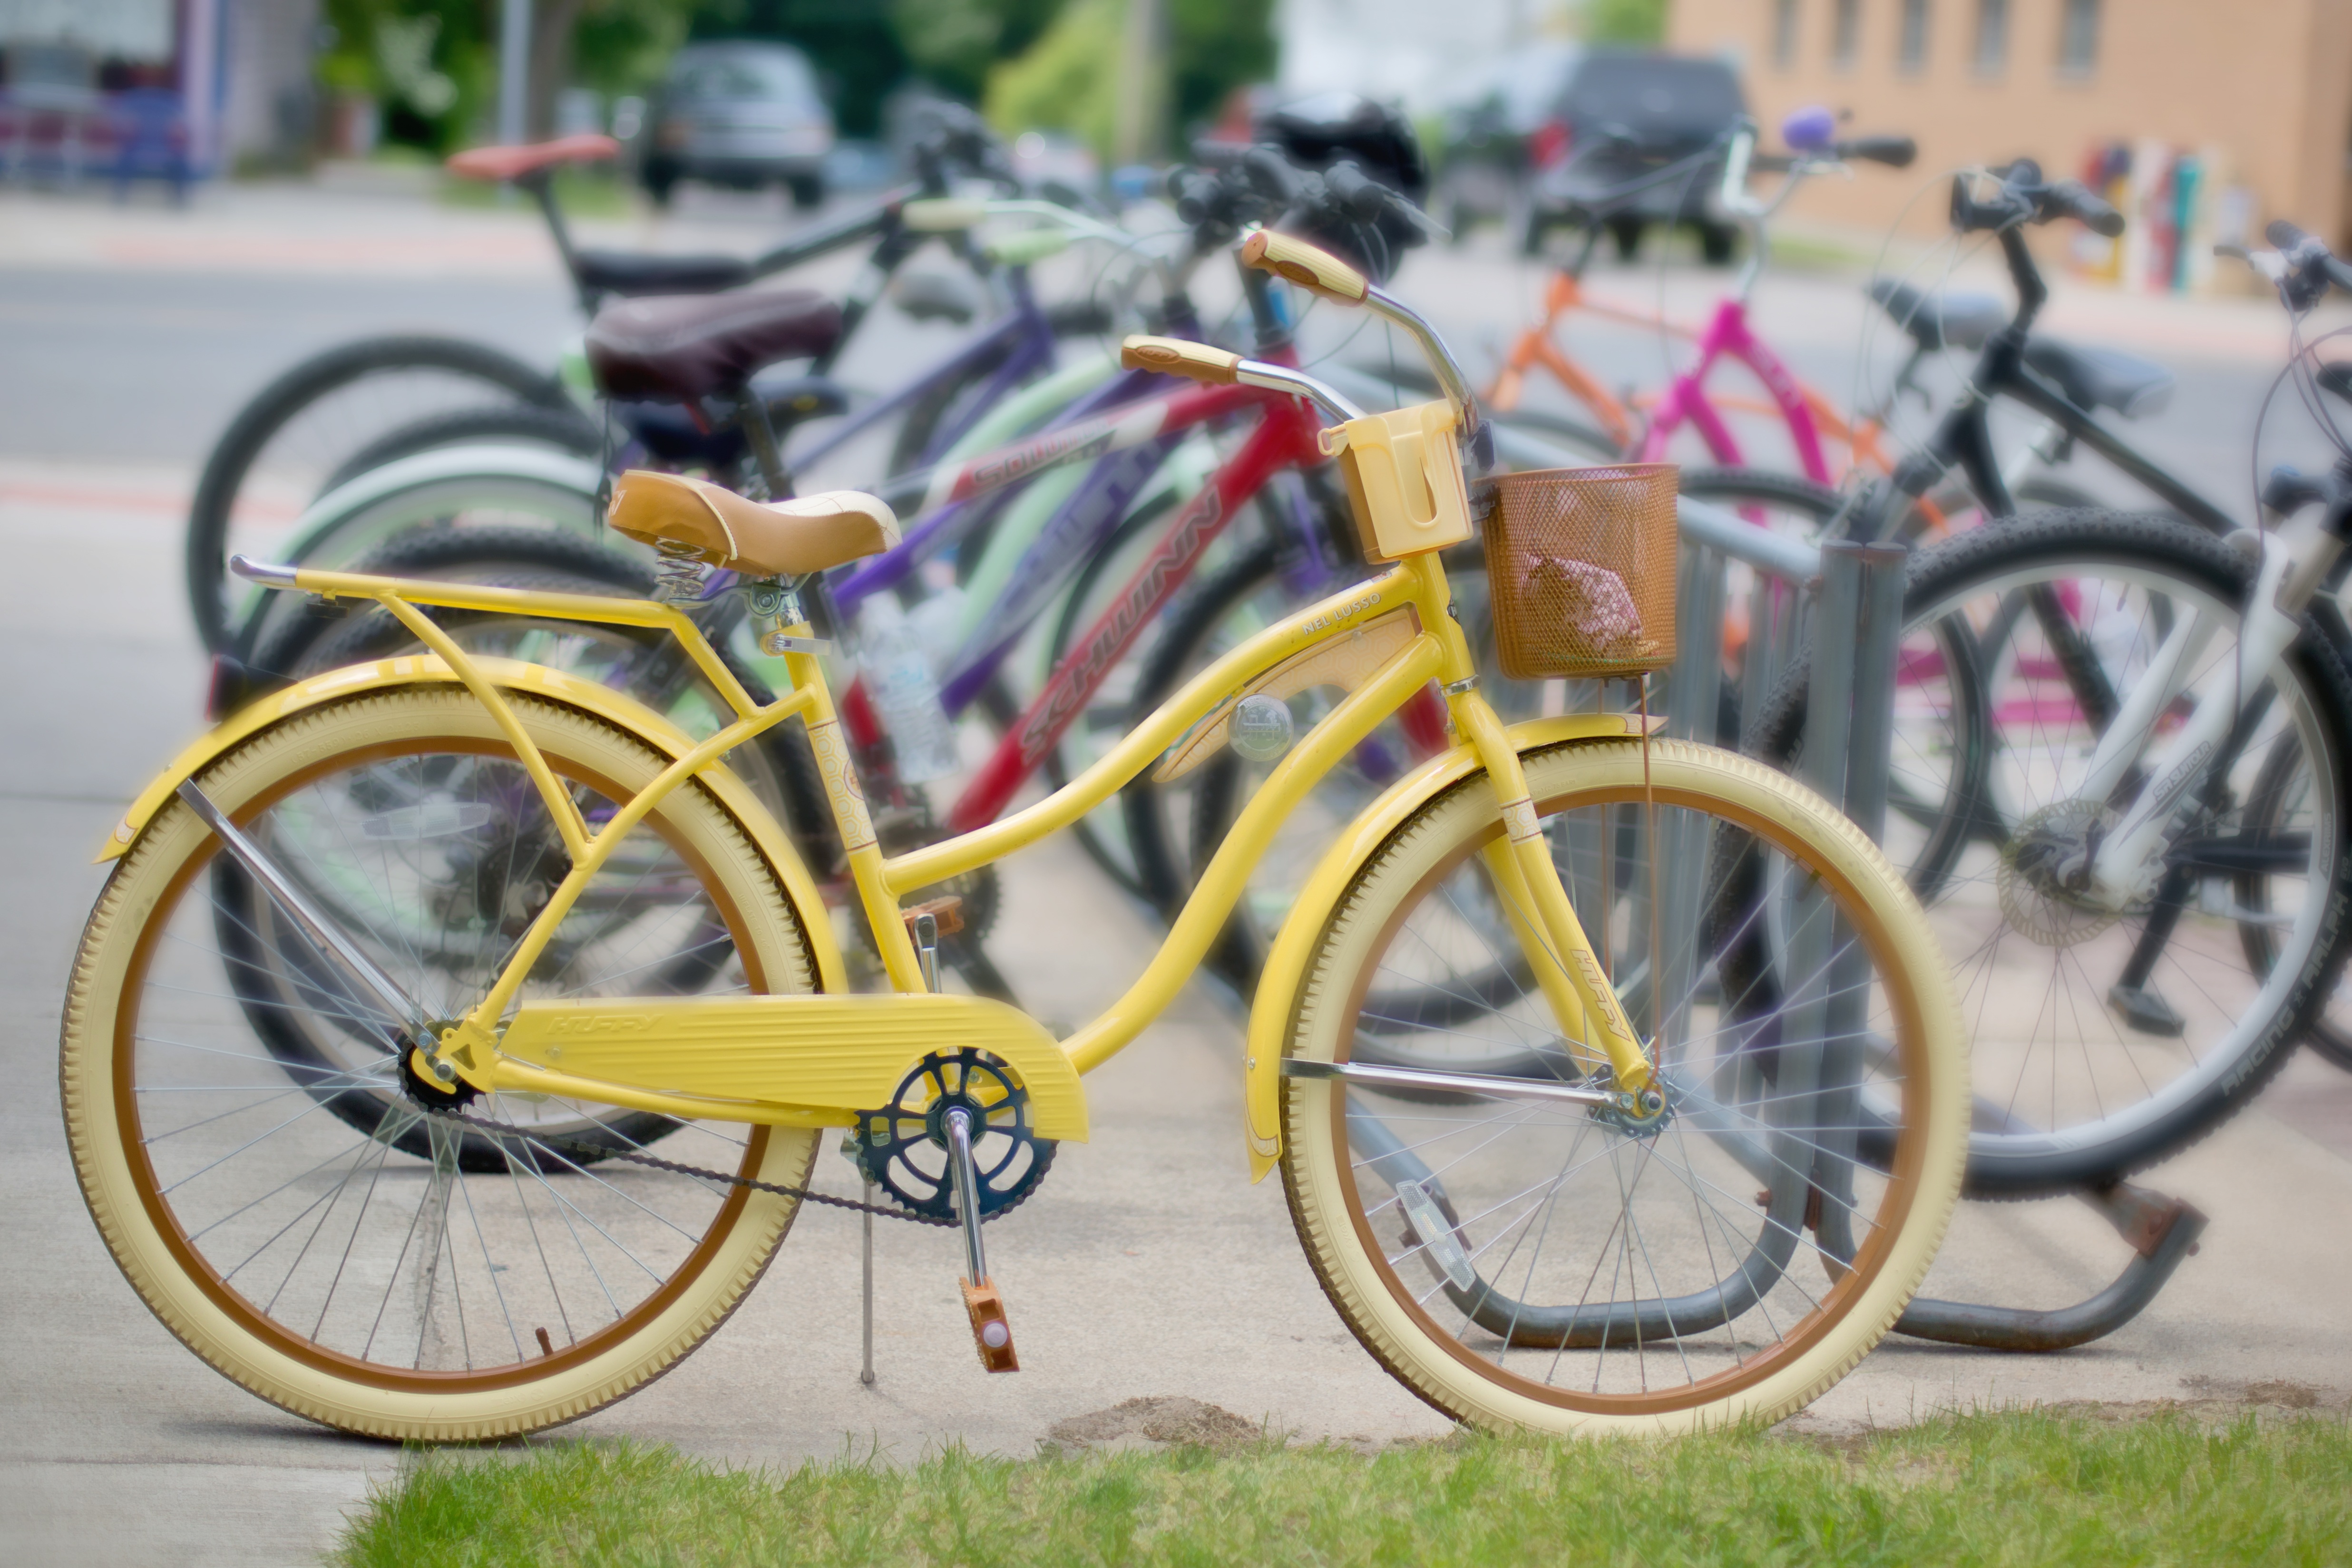
antique, wheel, retro, bicycle, summer, vehicle, sports equipment, mountain bike, cycling, bicycles, road cycling, land vehicle, cycle sport, cyclo cross bicycle, cyclo cross, bicycle racing, bmx bike, road bicycle, endurance sports, racing bicycle, hybrid bicycle, vintage bikes